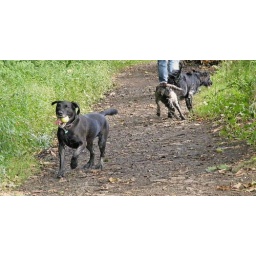
This is Max, and Ky and Jess all running around the river bank, having a great time